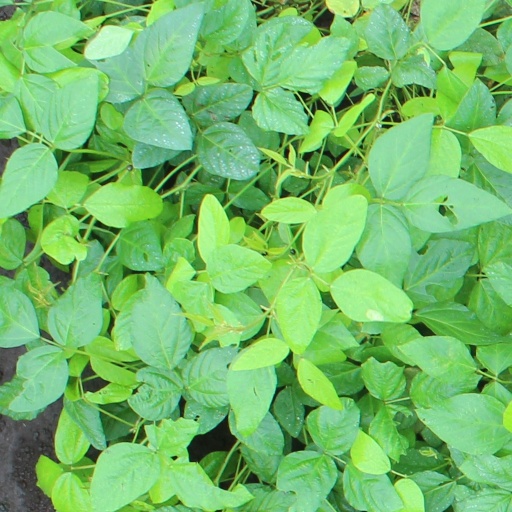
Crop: soybean